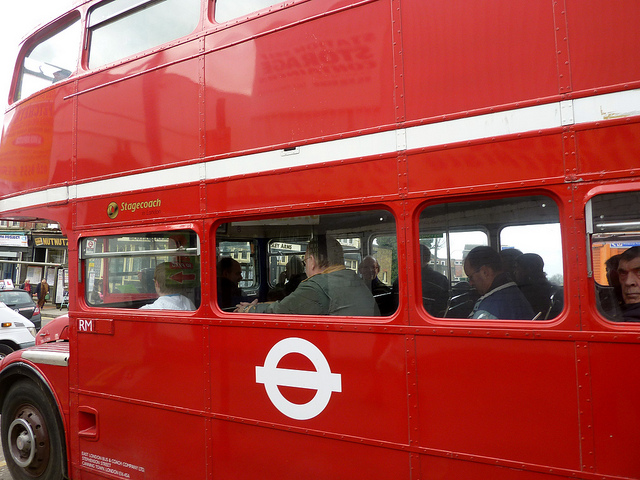
A red double decker bus filled with passengers.

Red double decker bus with people sitting in the seats

A red double decker bus filled with people

Red London double decker bus driving down the street.

The large double decker bus has been painted red.